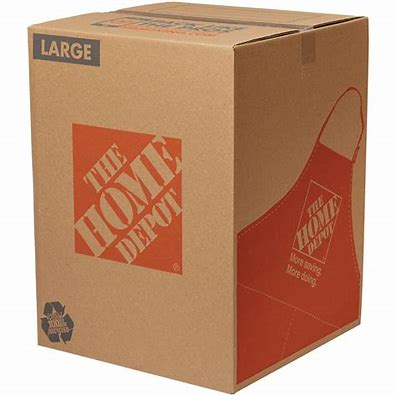
Label: cardboard